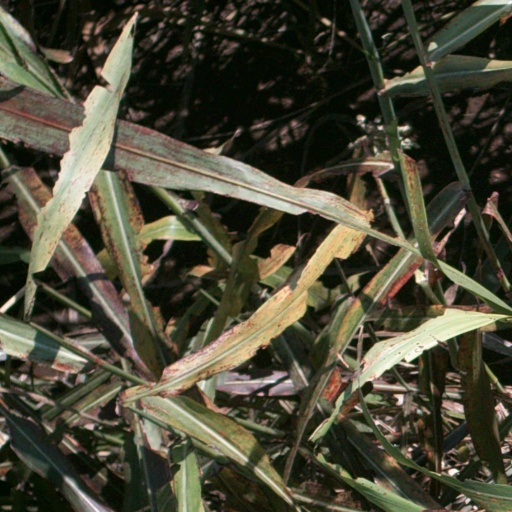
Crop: sorghum